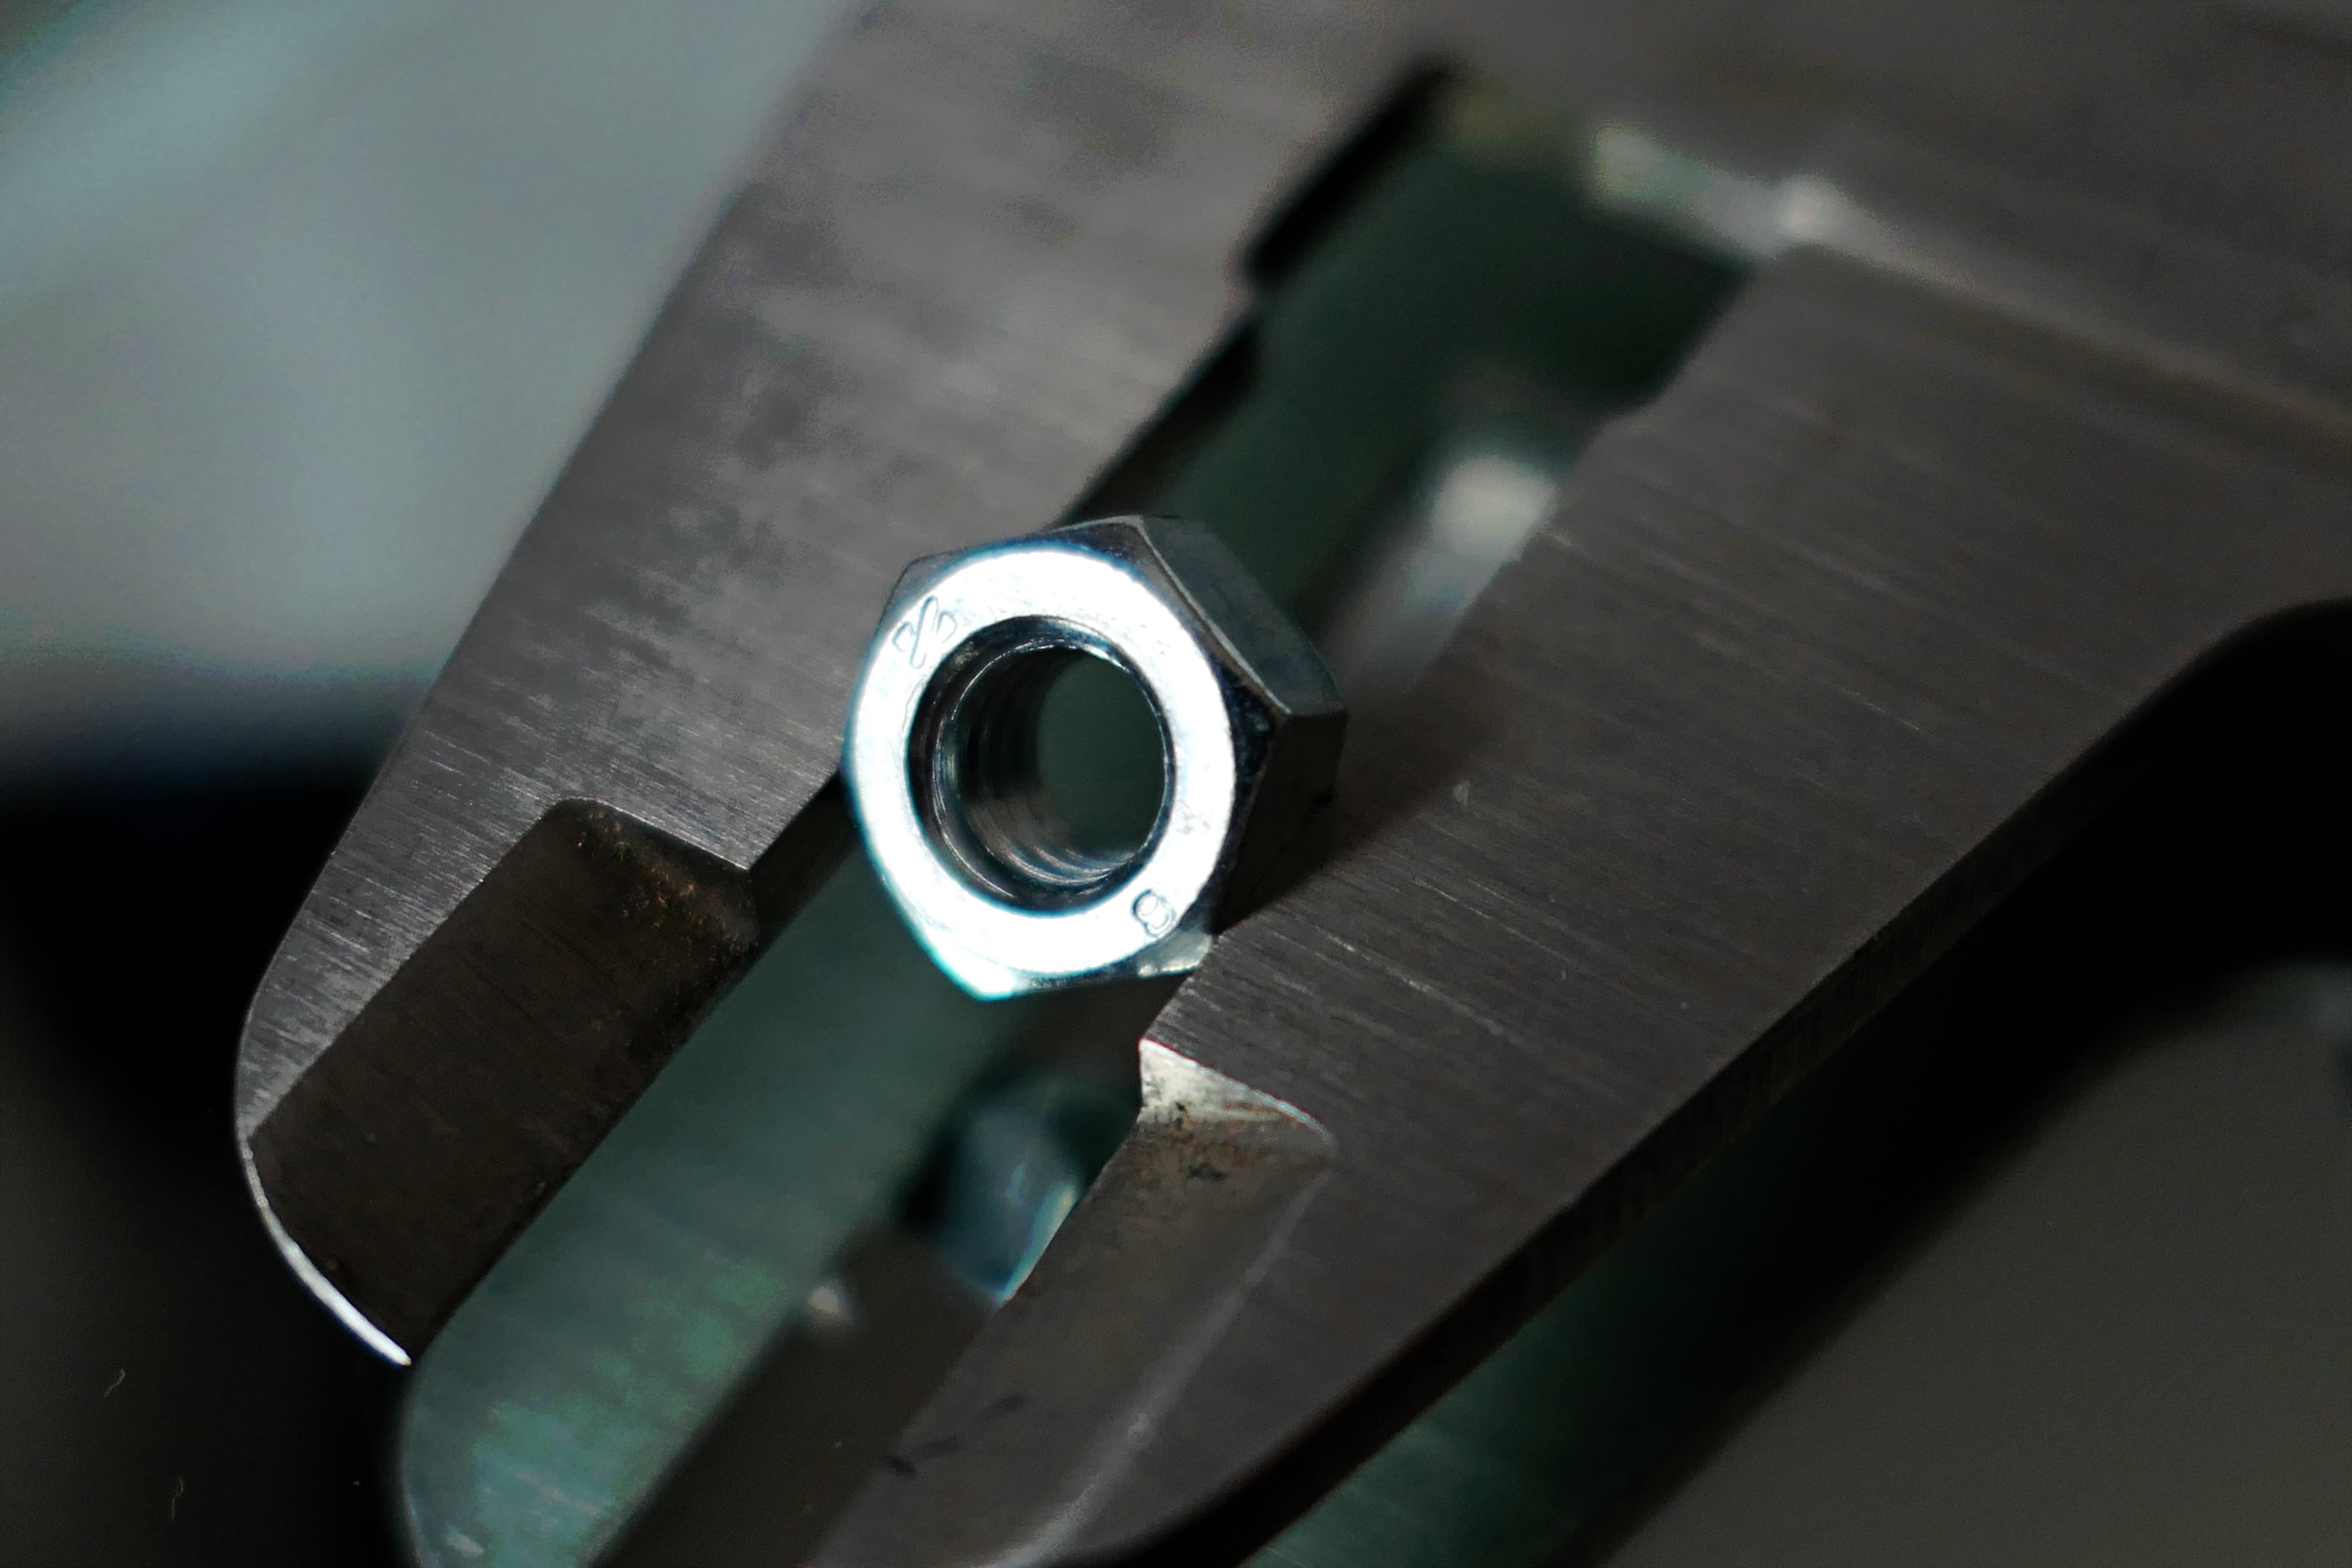
tool, green, metal, measure, craft, ruler, weapon, screw, thread, gun, precision, count, handgun, centimeters, exactly, accuracy, firearm, trigger, gun barrel, metric, gun accessory, rotary part, calliper